Agents of S.H.I.E.L.D. season 3

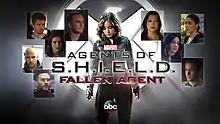
Promotional image for "Agents of S.H.I.E.L.D.: Fallen Agent"

To promote the inclusion of the Secret Warriors in the season, at San Diego Comic-Con in 2015, Marvel gave fans a chance to be a part of the team, with ambassadors roaming the convention to find the most dedicated fans and rewarding them with limited edition "Secret Warriors" pins. Fans with pins were then asked to post a photo of themselves wearing the pin to social media, for cast members of the series to select their favorites. A premiere was held for the season on September 23, 2015, at Pacific Theatres at The Grove in Los Angeles, where the first episode was shown. In early October, Marvel released a comedy video starring Dalton and Marvel Entertainment Chief Creative Officer Joe Quesada discussing a potential rebranding for Hydra, which was conceived and written by Dalton. On October 9, 2015, "A Wanted (Inhu)man" was screened at New York Comic Con, and on March 26, 2016, "Watchdogs" was screened at WonderCon.